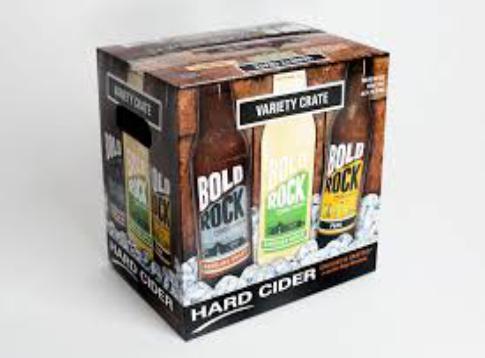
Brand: Bold Rock Hard Cider
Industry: Food